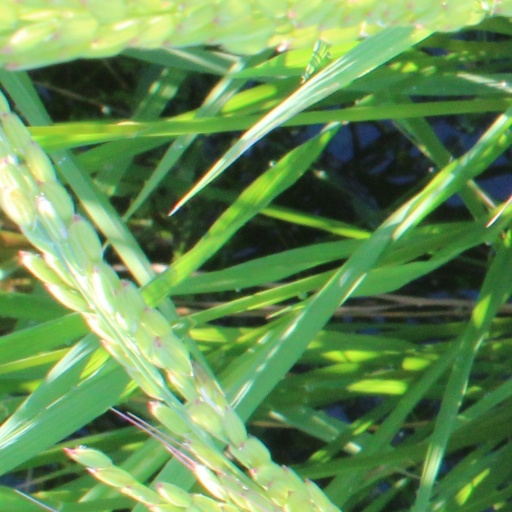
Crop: rice